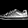
Label: Sneaker